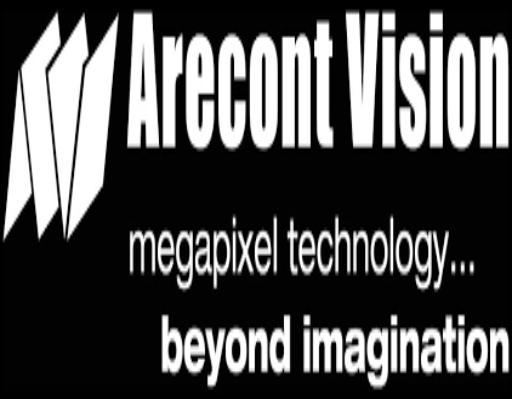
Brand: Arecont Vision
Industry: Electronic